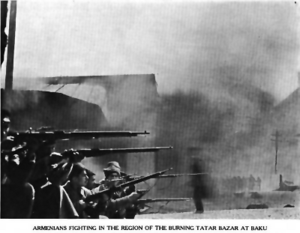
La campagne du Caucase est le théâtre d'opération du Caucase dans le cadre du front du Moyen-Orient durant la Première Guerre mondiale. Elle opposa l'Empire ottoman à l'Empire russe puis la République démocratique d'Azerbaïdjan, la République démocratique d'Arménie, la République de Caspienne centrale et le Royaume-Uni participèrent à ce conflit. La campagne du Caucase s'étendit du Caucase à l'Anatolie orientale jusqu'à Trabzon, Bitlis, Muş et Van. La flotte russe se déploya dans la région de la mer Noire contrôlée par l'Empire ottoman.